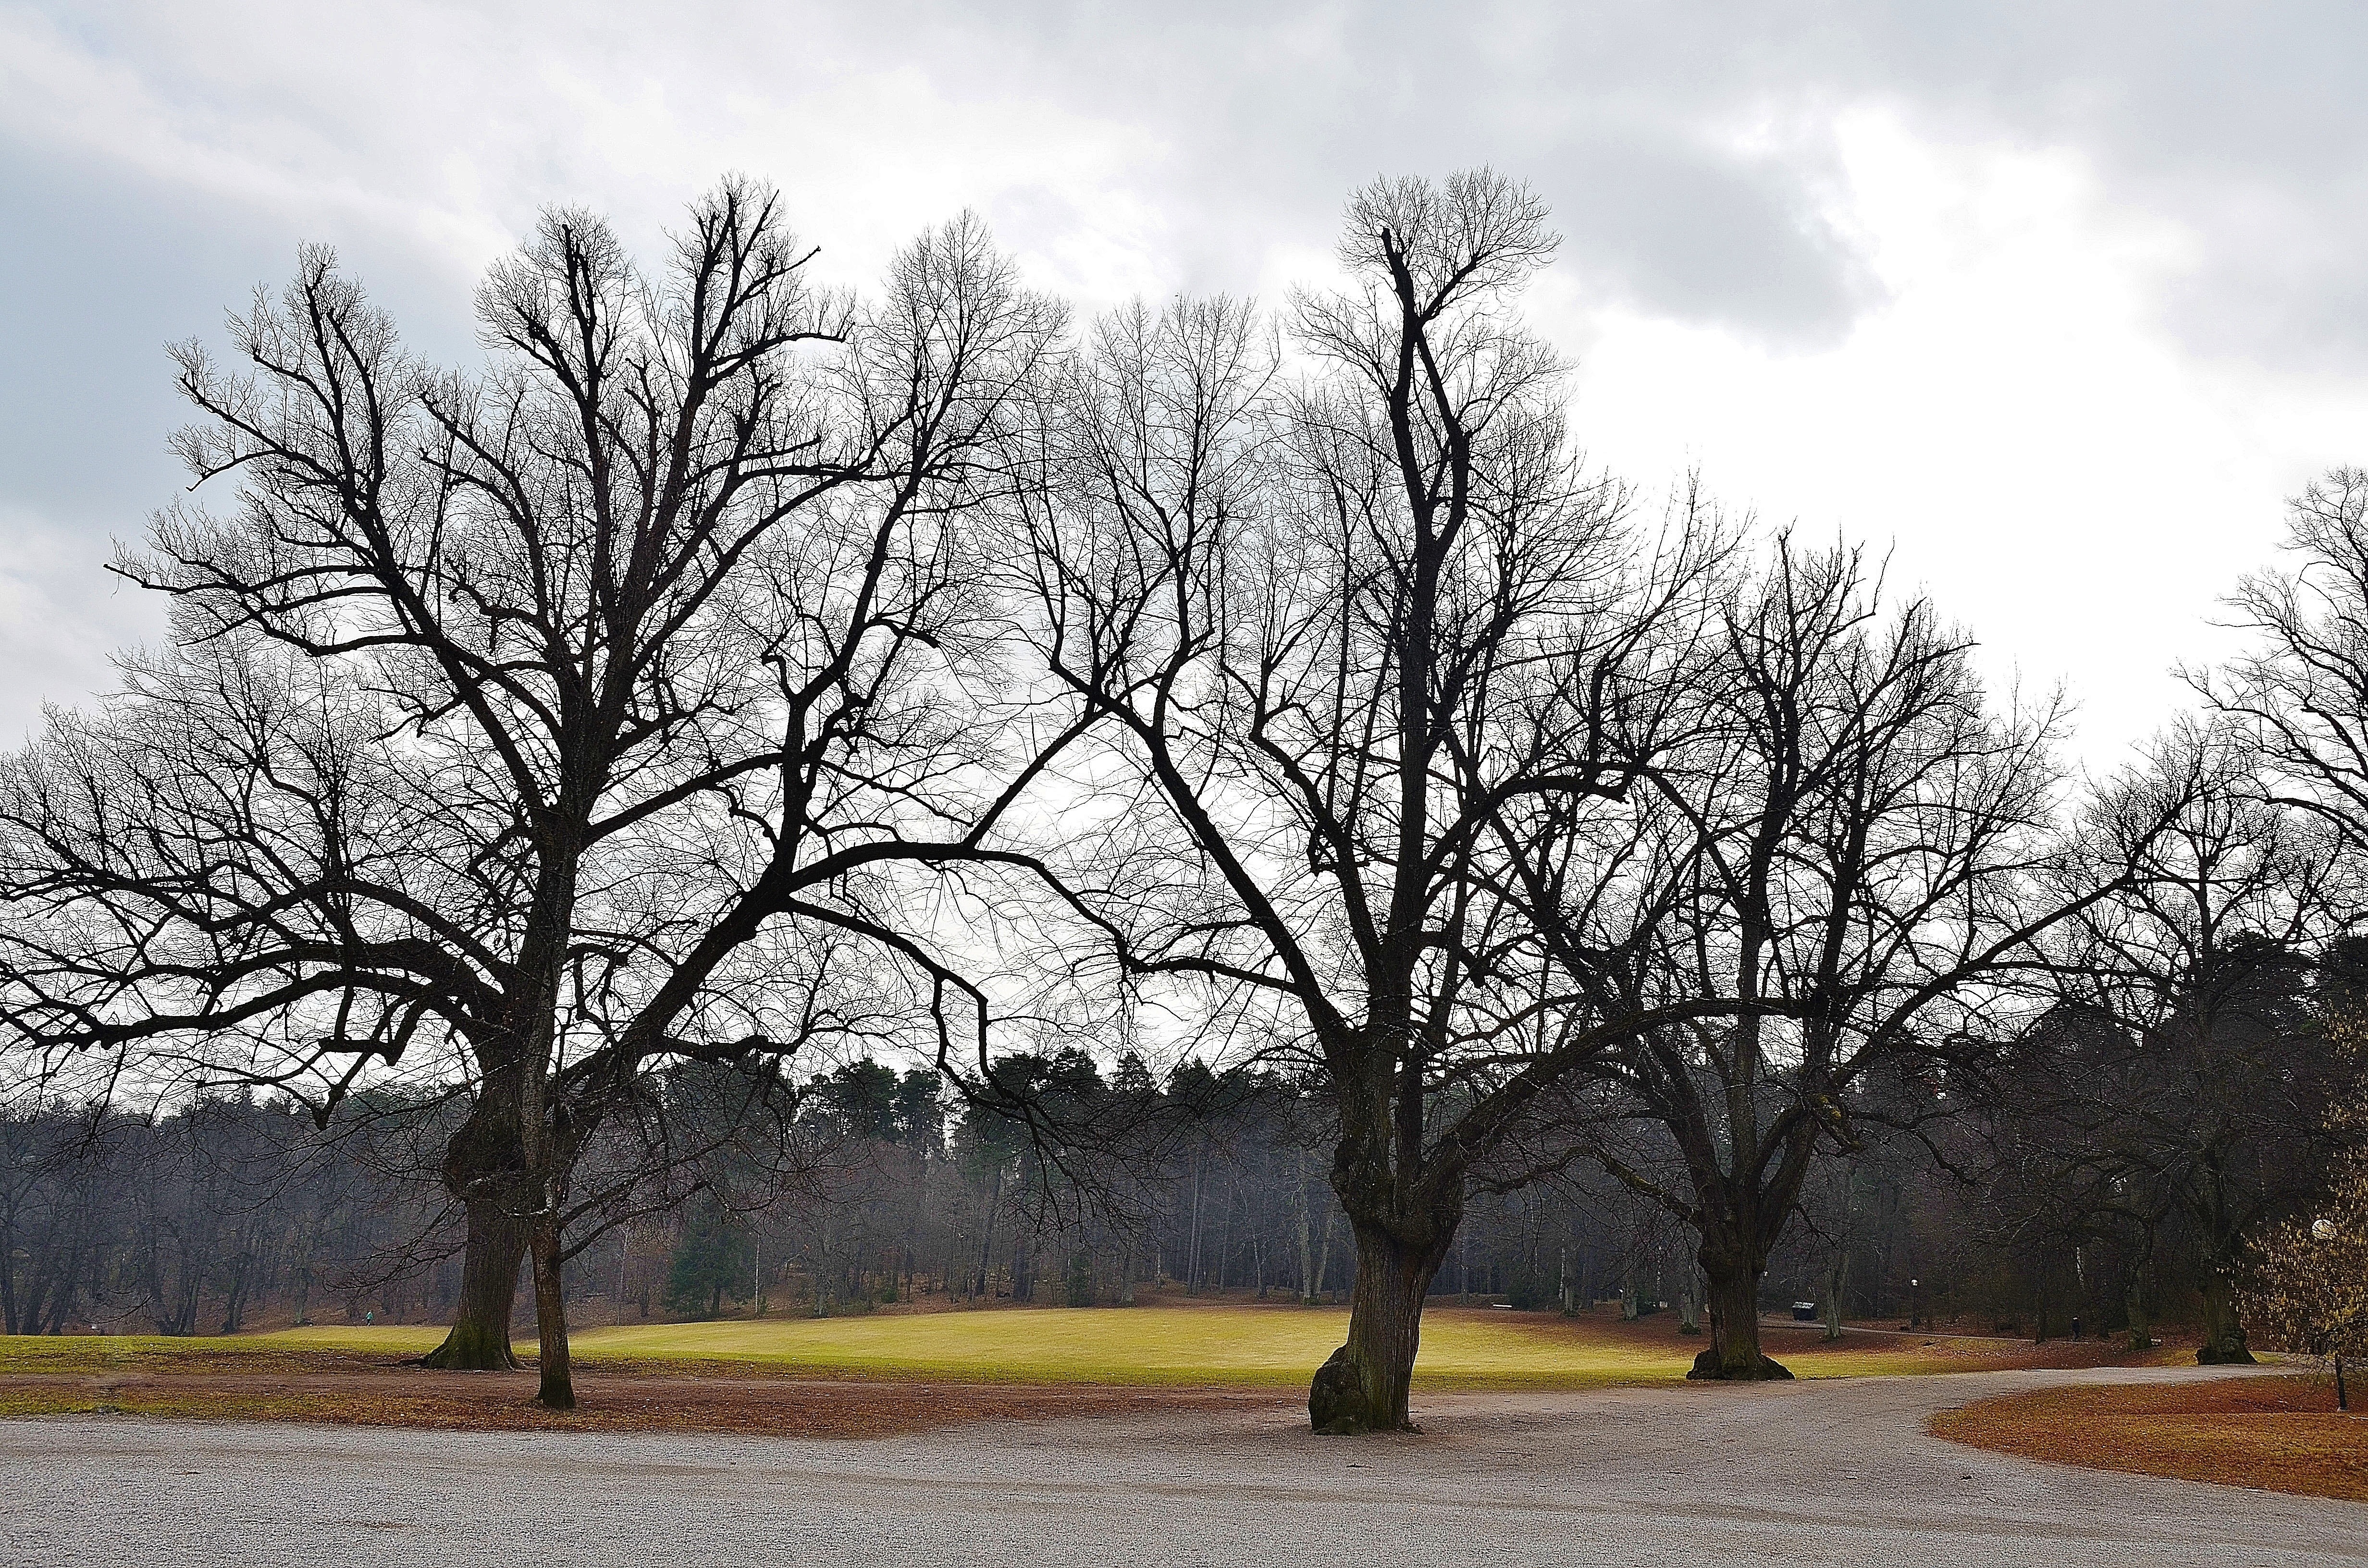
landscape, tree, nature, grass, branch, snow, winter, plant, sunlight, morning, leaf, flower, trunk, environment, autumn, park, agriculture, season, trees, leaves, outdoors, branches, organic, rural area, banff national park, atmospheric phenomenon, woody plant